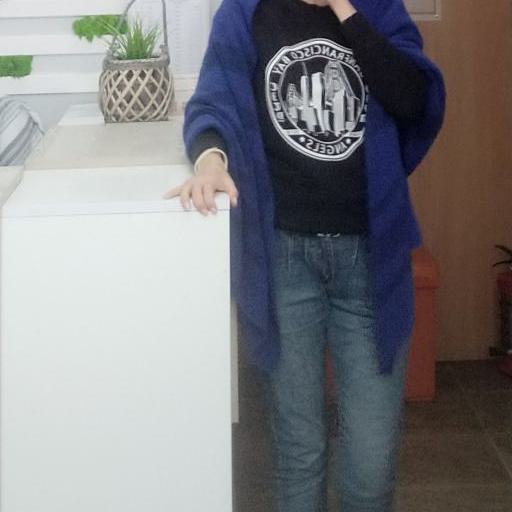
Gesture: no_gesture